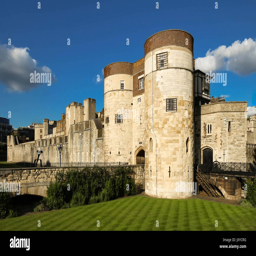
the part , housing heraldic crest